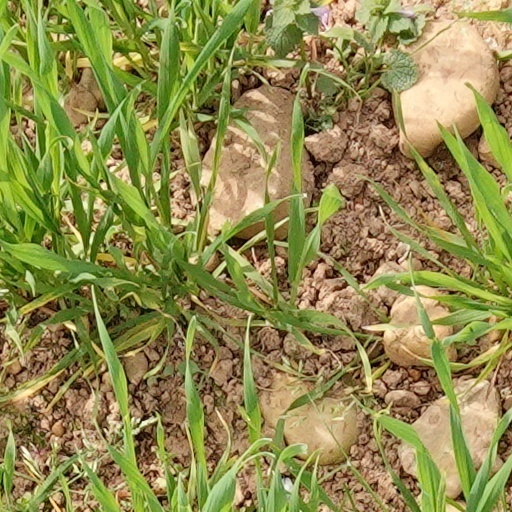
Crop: wheat